LeVar Burton filmography

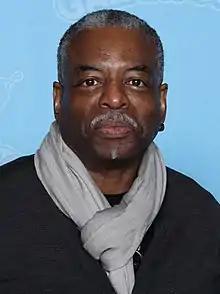
LeVar Burton Photo Op GalaxyCon Richmond 2020.

The following is a partial filmography for LeVar Burton, separated into film and television work.